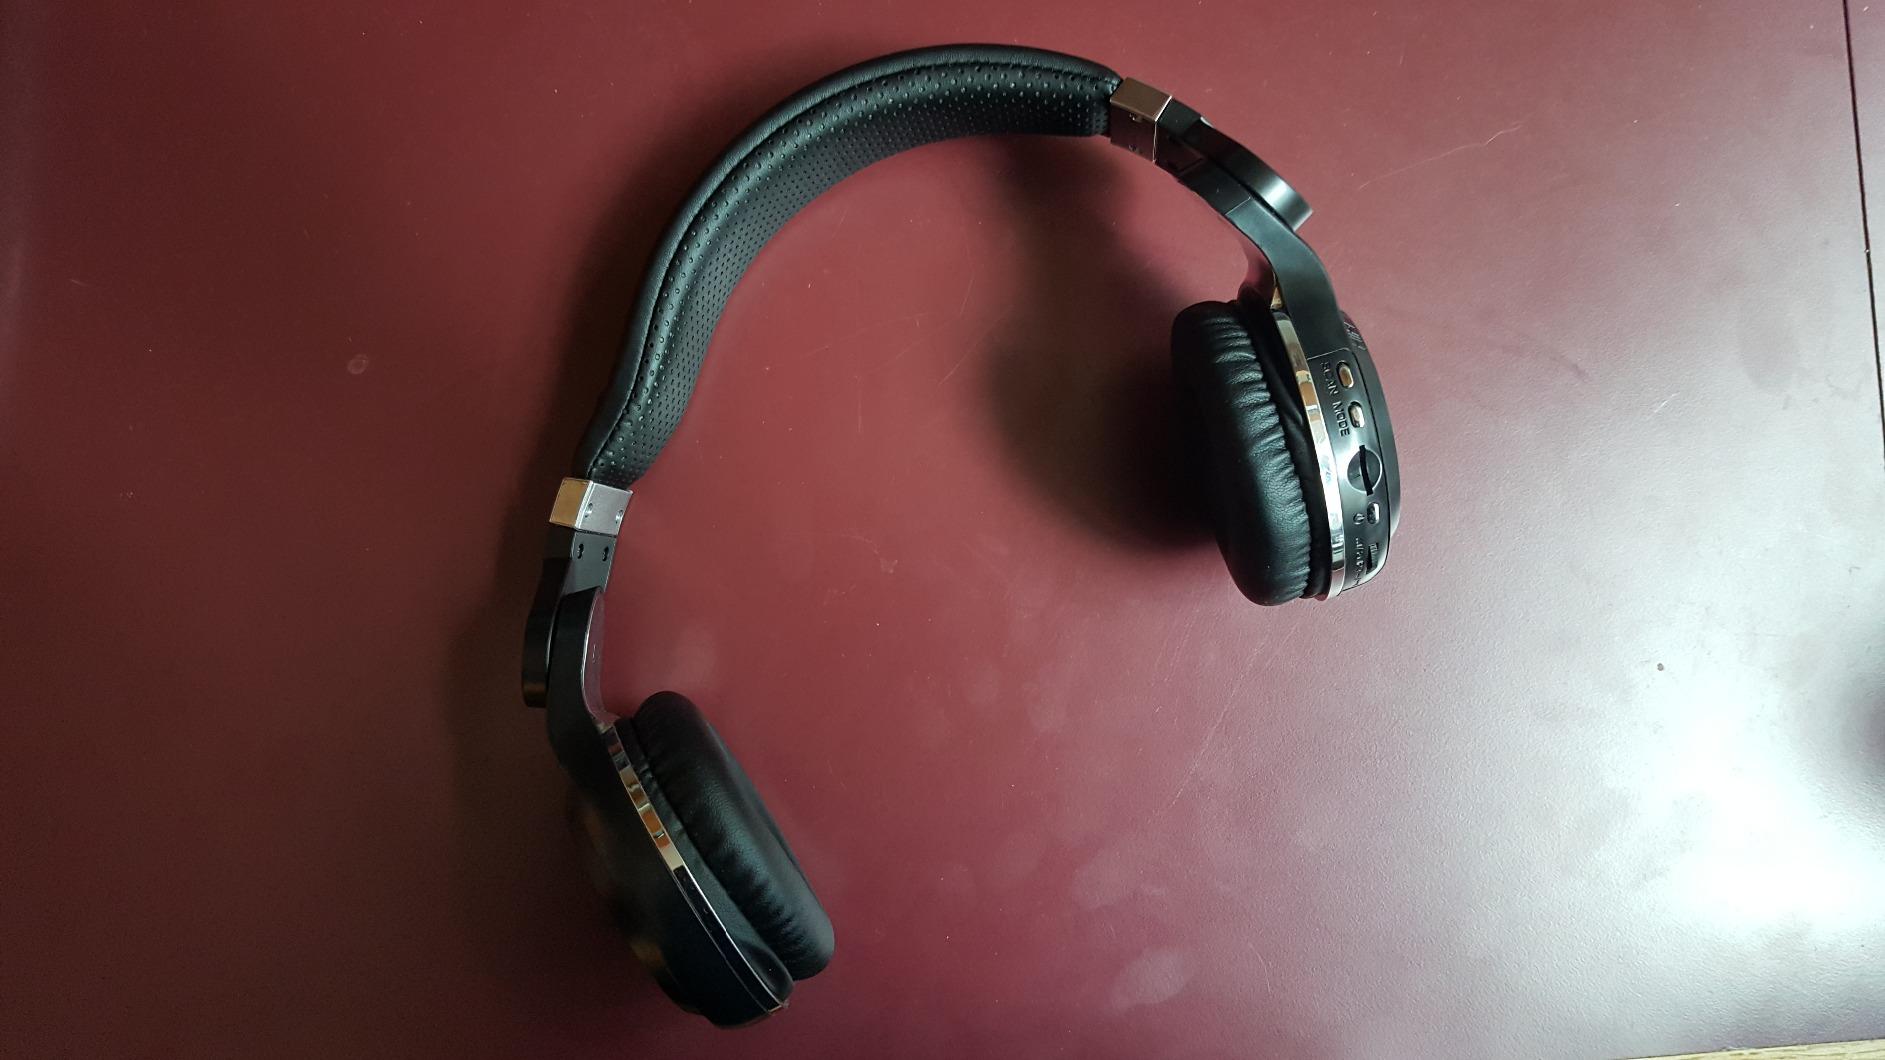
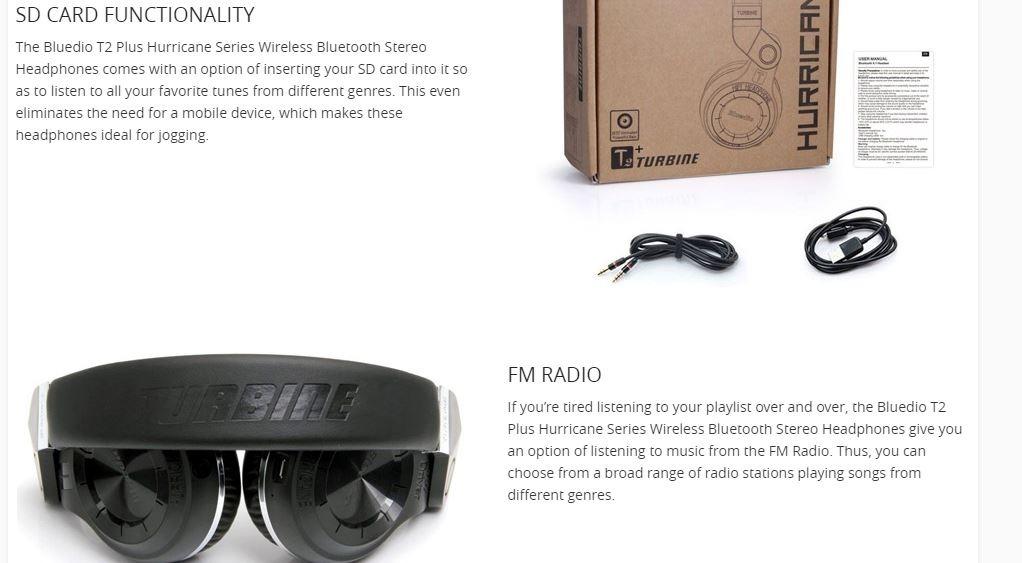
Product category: headphones
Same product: no